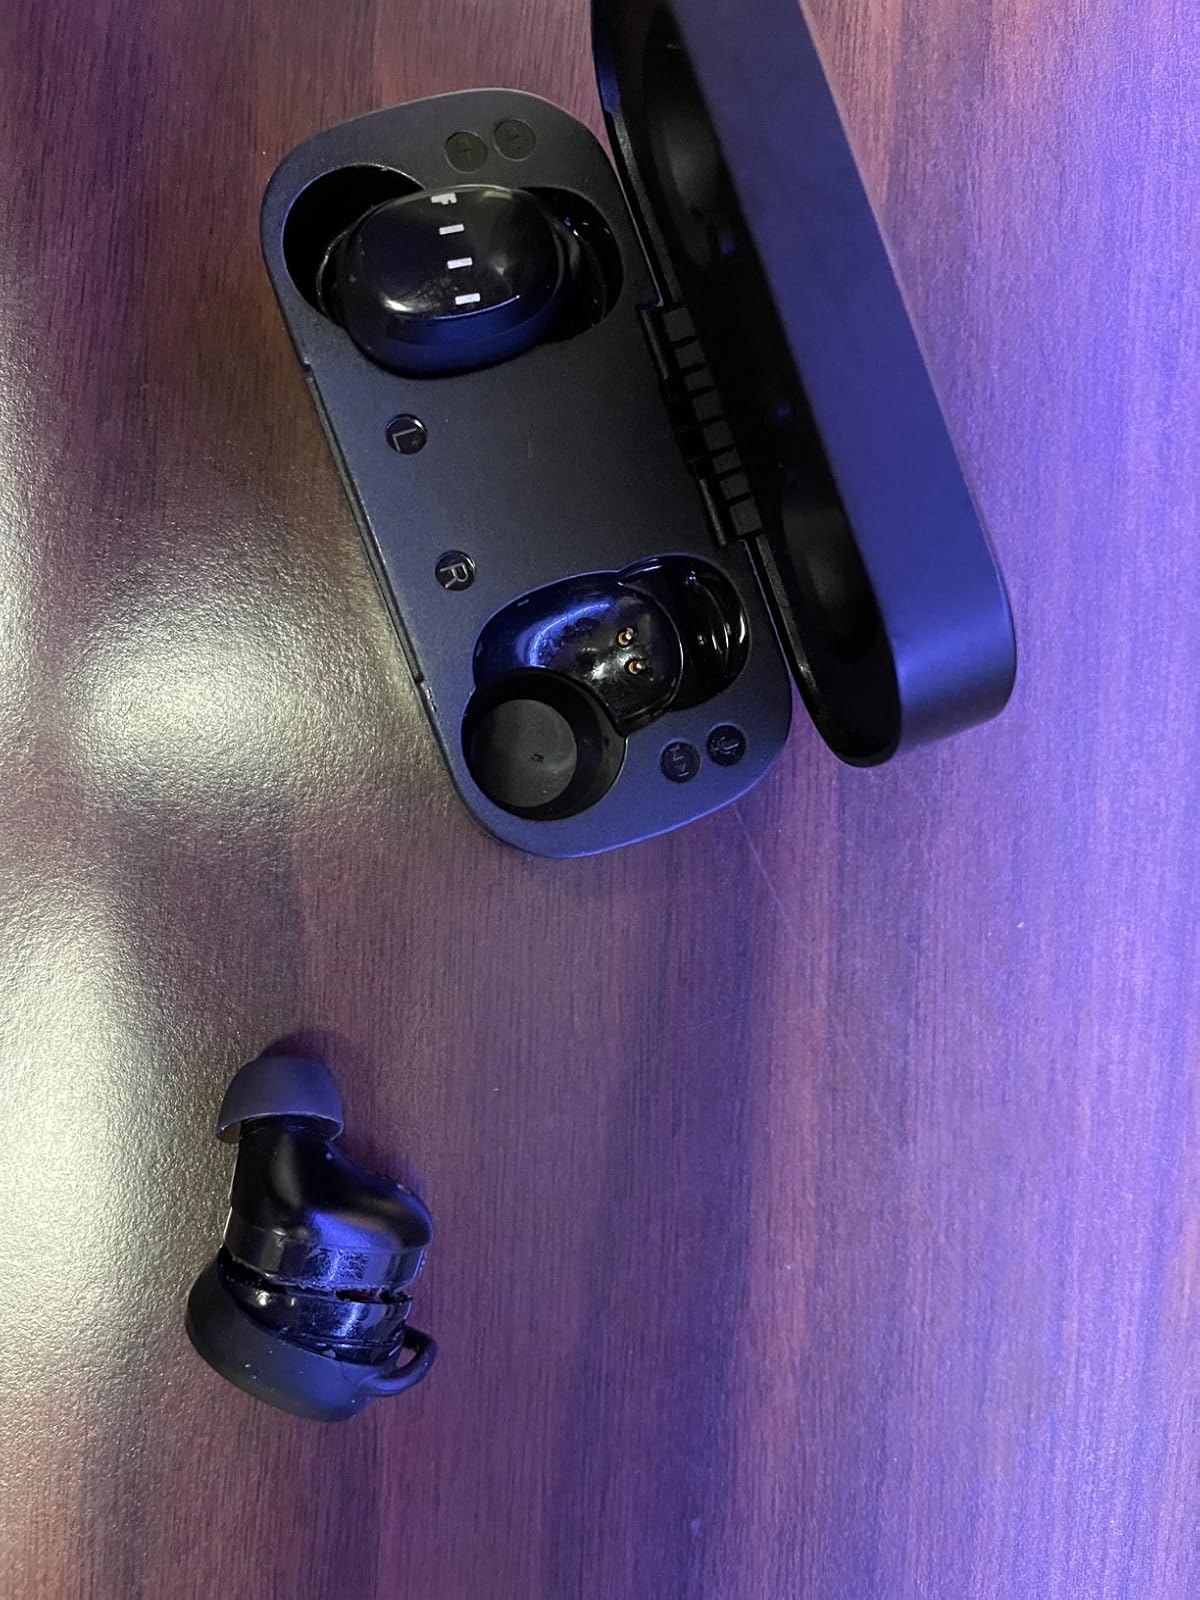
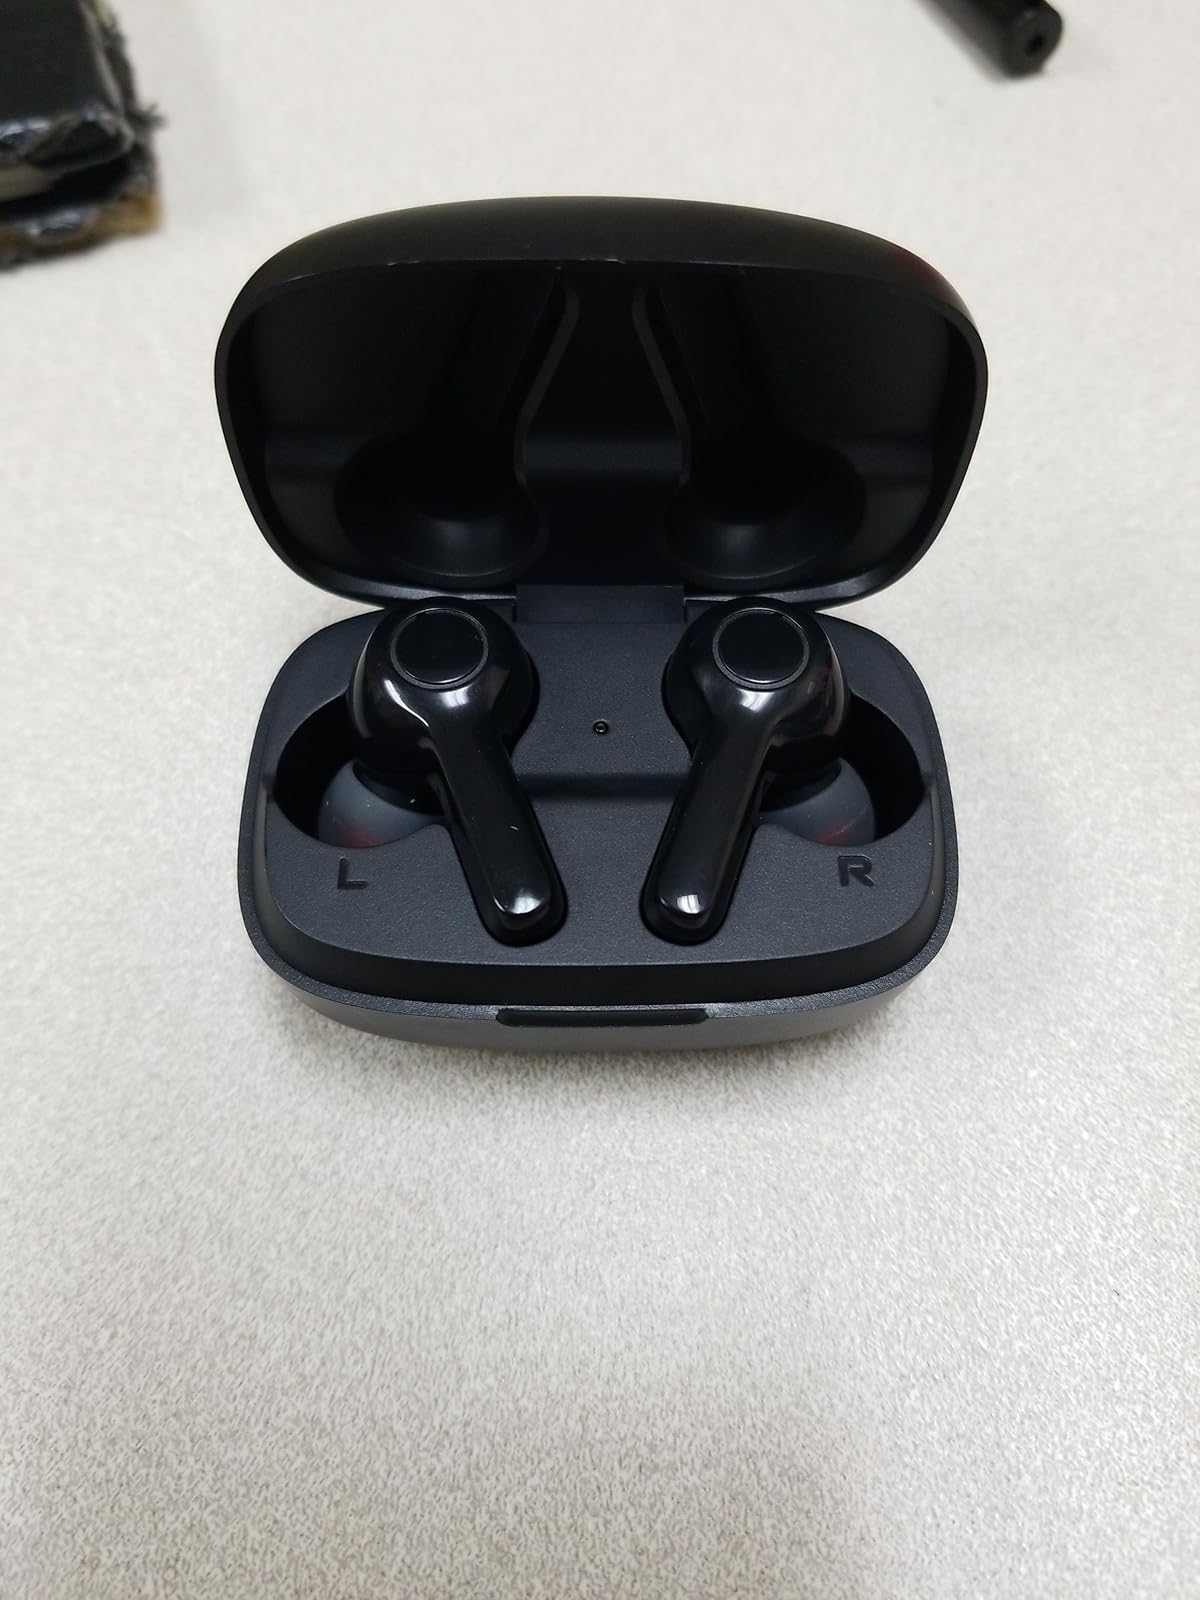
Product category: earbuds
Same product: no